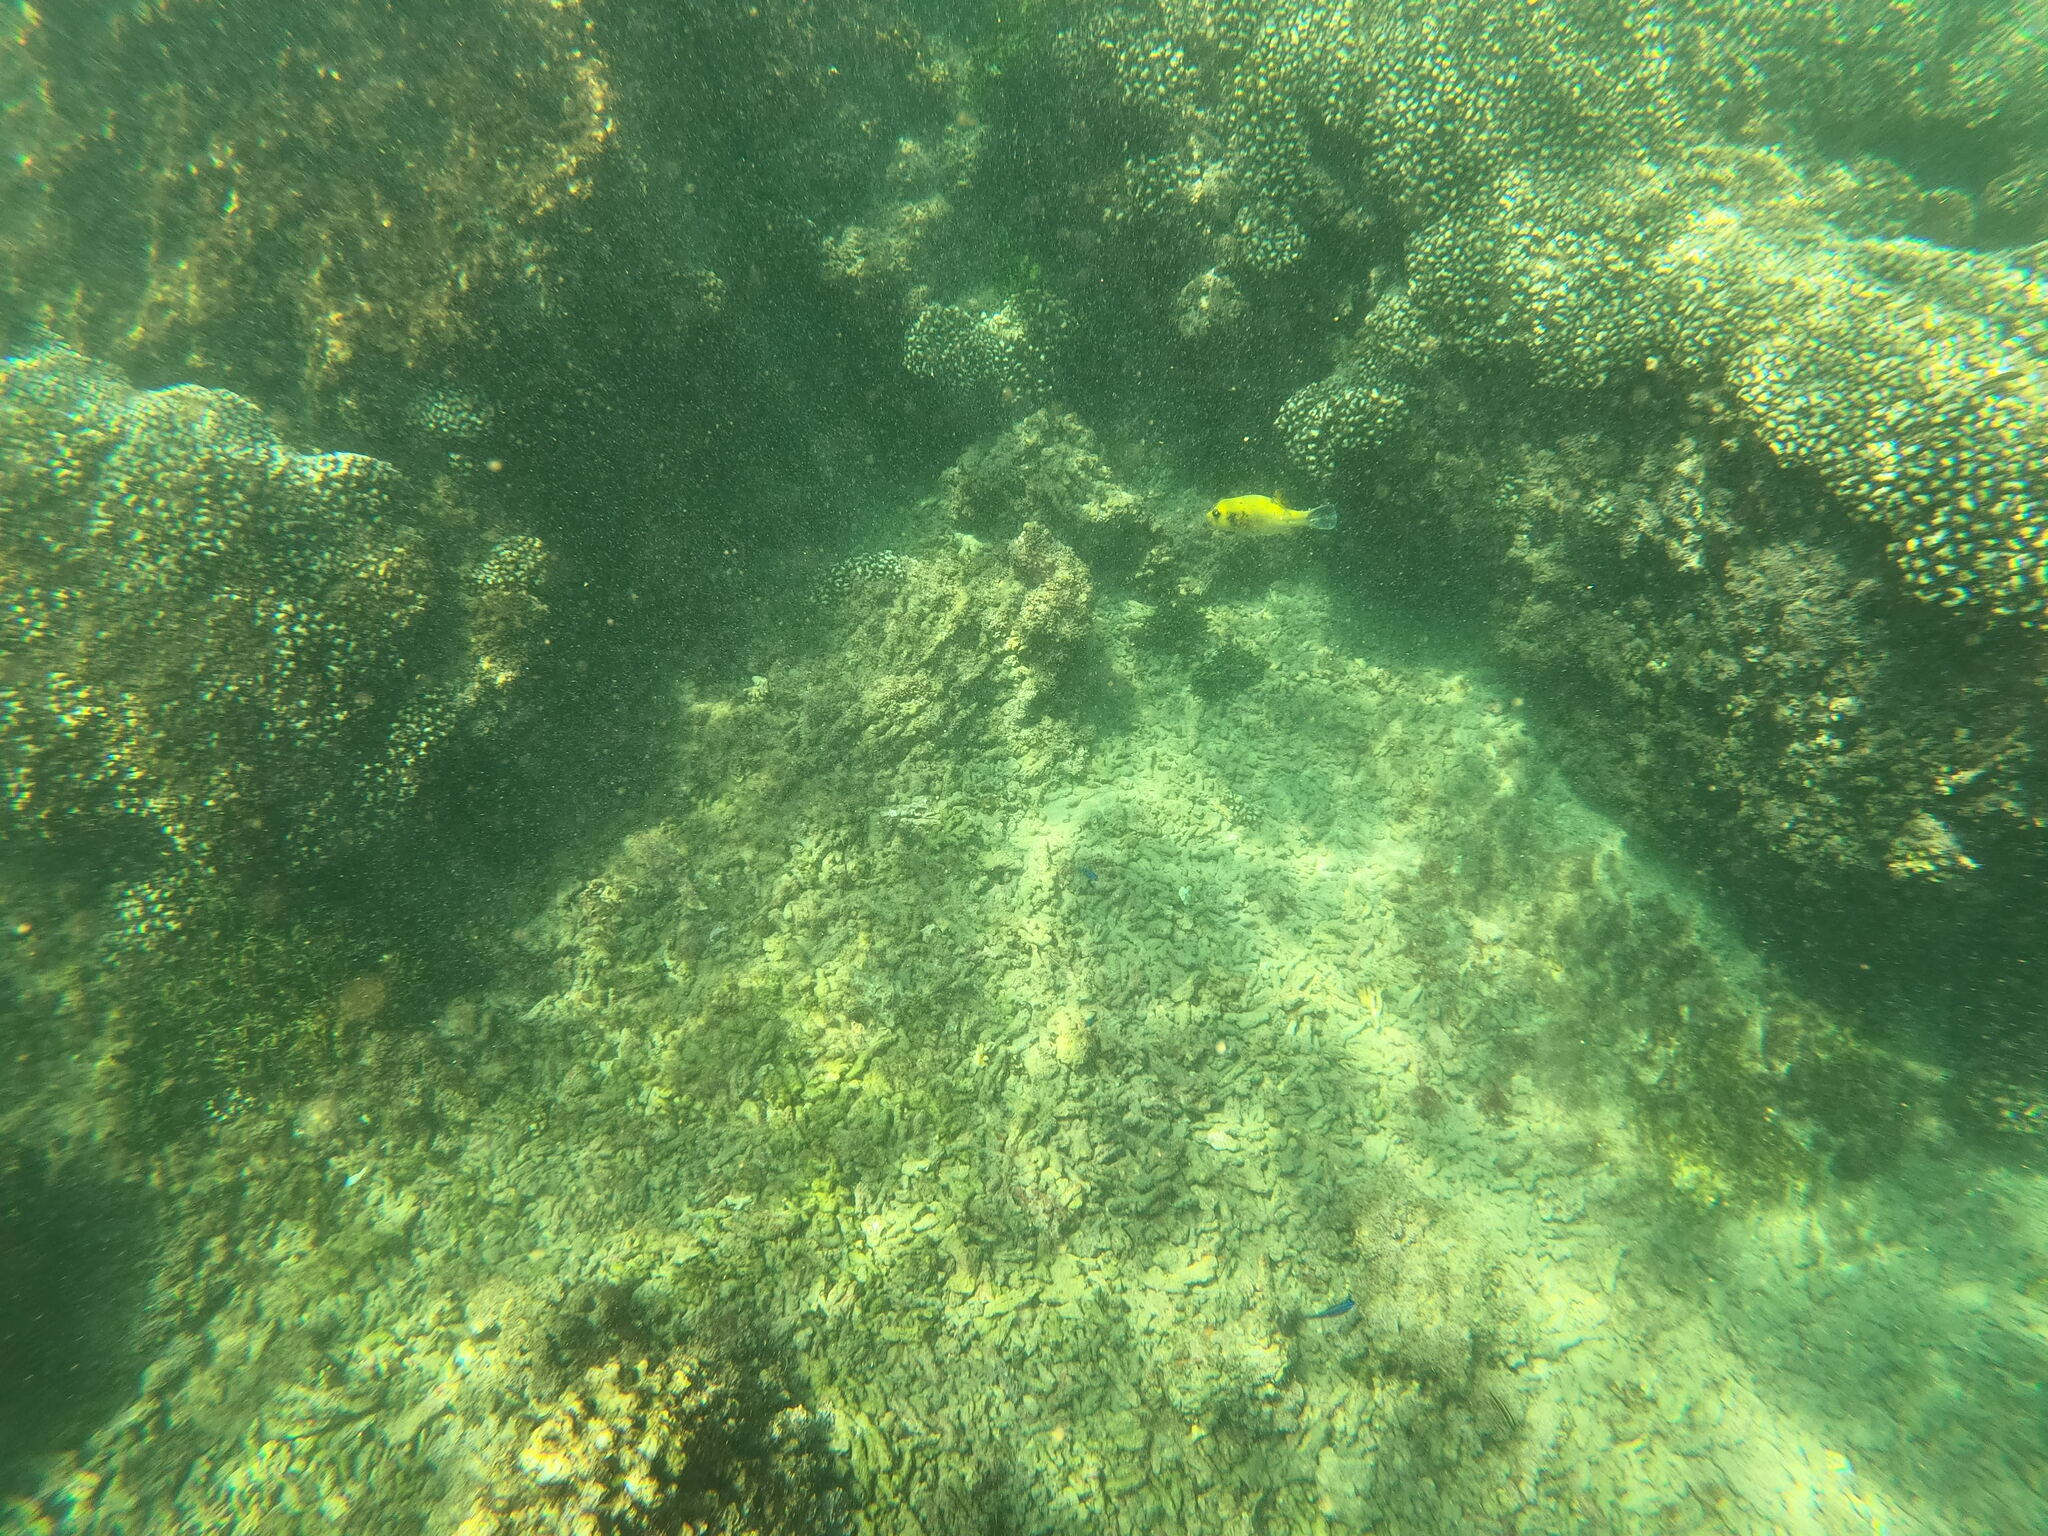
Arothron meleagris (Guineafowl Puffer)